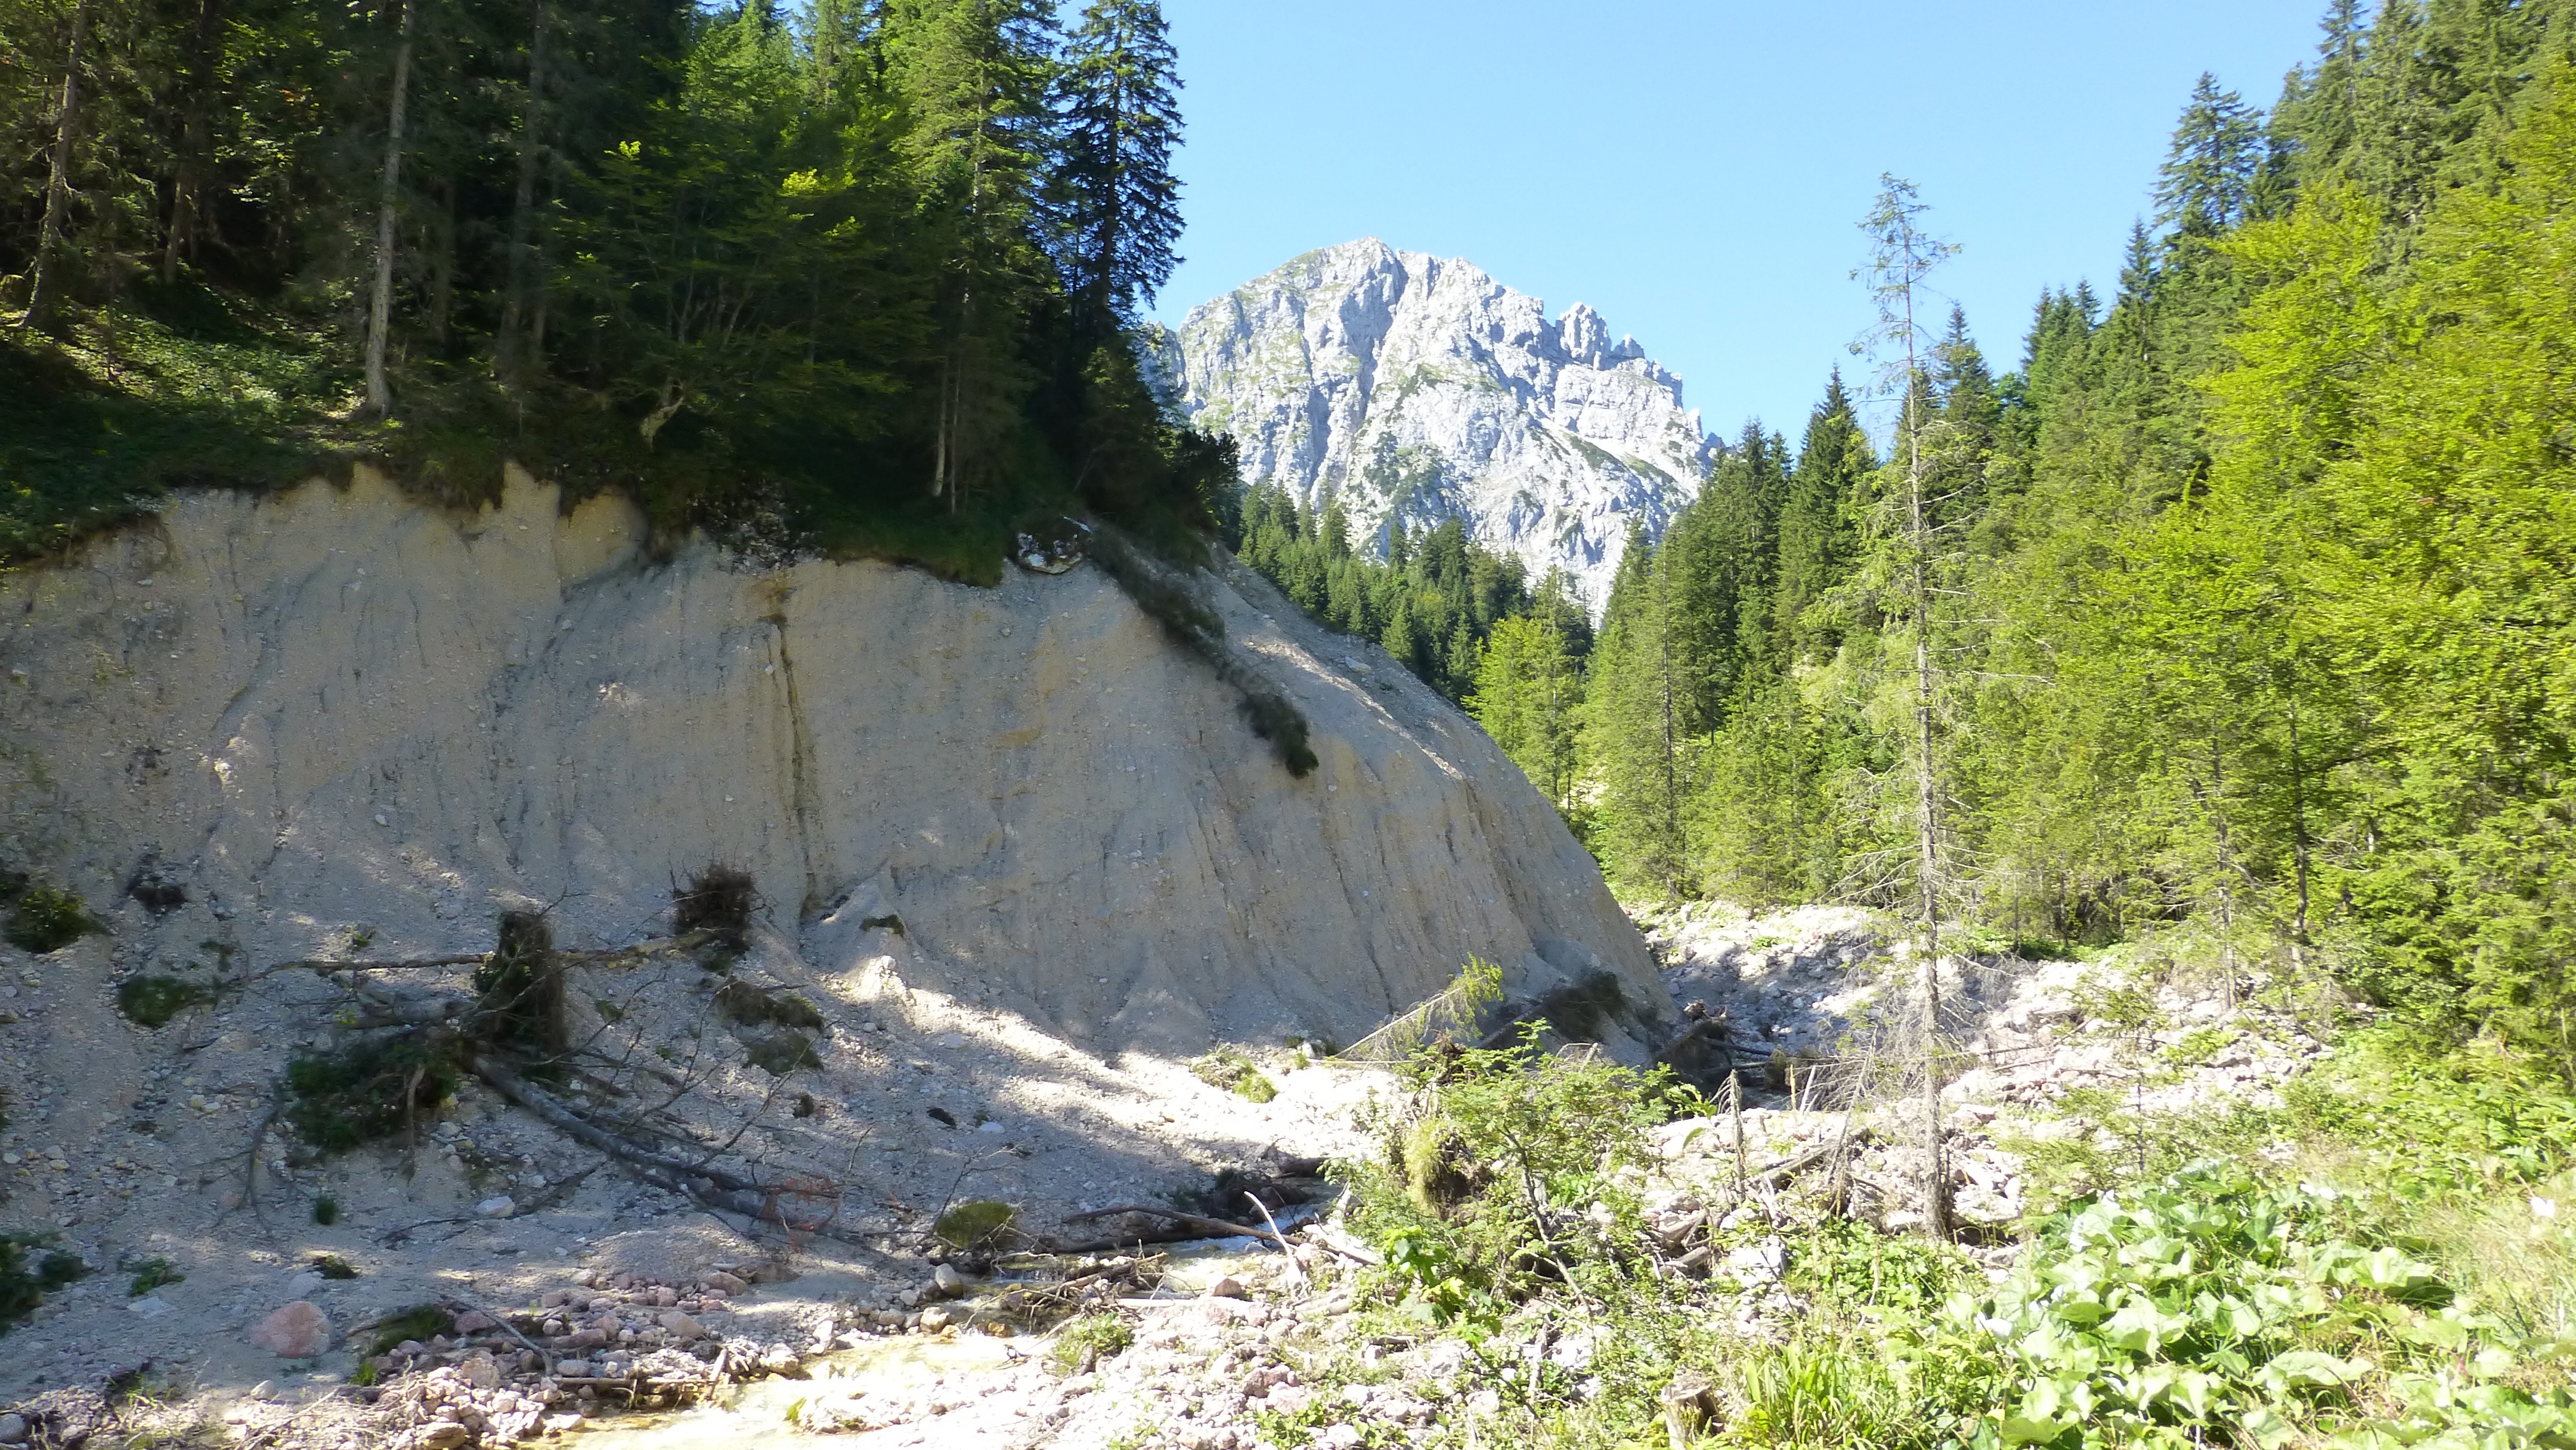
wilderness, walking, mountain, hiking, trail, adventure, valley, mountain range, stream, natural, ridge, geology, mountains, backpacking, ravine, plateau, torrent, tyrol, landform, mountain pass, mountainous landforms, geological phenomenon, k lle tip, sababurg austria